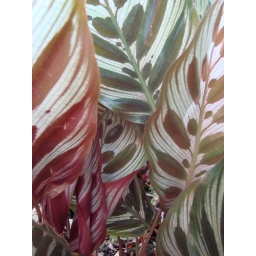
upclose shot of some beautiful foliage inside the 'Glass House of Love', a glass house on the mountainside above Kobe